Simpson Street station

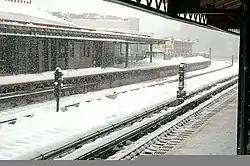
The station during a snowfall

This station has two side platforms and three tracks. The center express track is used by the 5 train during rush hours in the peak direction. To the north, the line curves from Westchester Avenue to Southern Boulevard. The IRT Pelham Line, which curves above Westchester Avenue five blocks northeast of this station, is visible from the east end of the platforms.